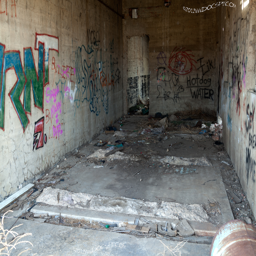
looking through the garage door .